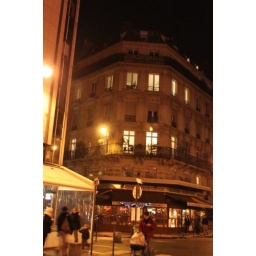
you can just see our chrissy tree in our window